1 yen coin

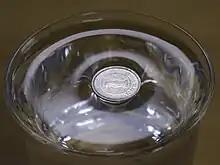
Modern 1-yen aluminum coins weigh exactly 1 gram each.

The following are circulation figures for the coins minted between the 3rd and the 45th and last year of Emperor Meiji's reign. Coins for this period all begin with the Japanese symbol 明治 (Meiji). One yen trade dollars, minor varieties, and patterns are not included here. Countermarked yen ("Gin") are included in the original mintage totals.